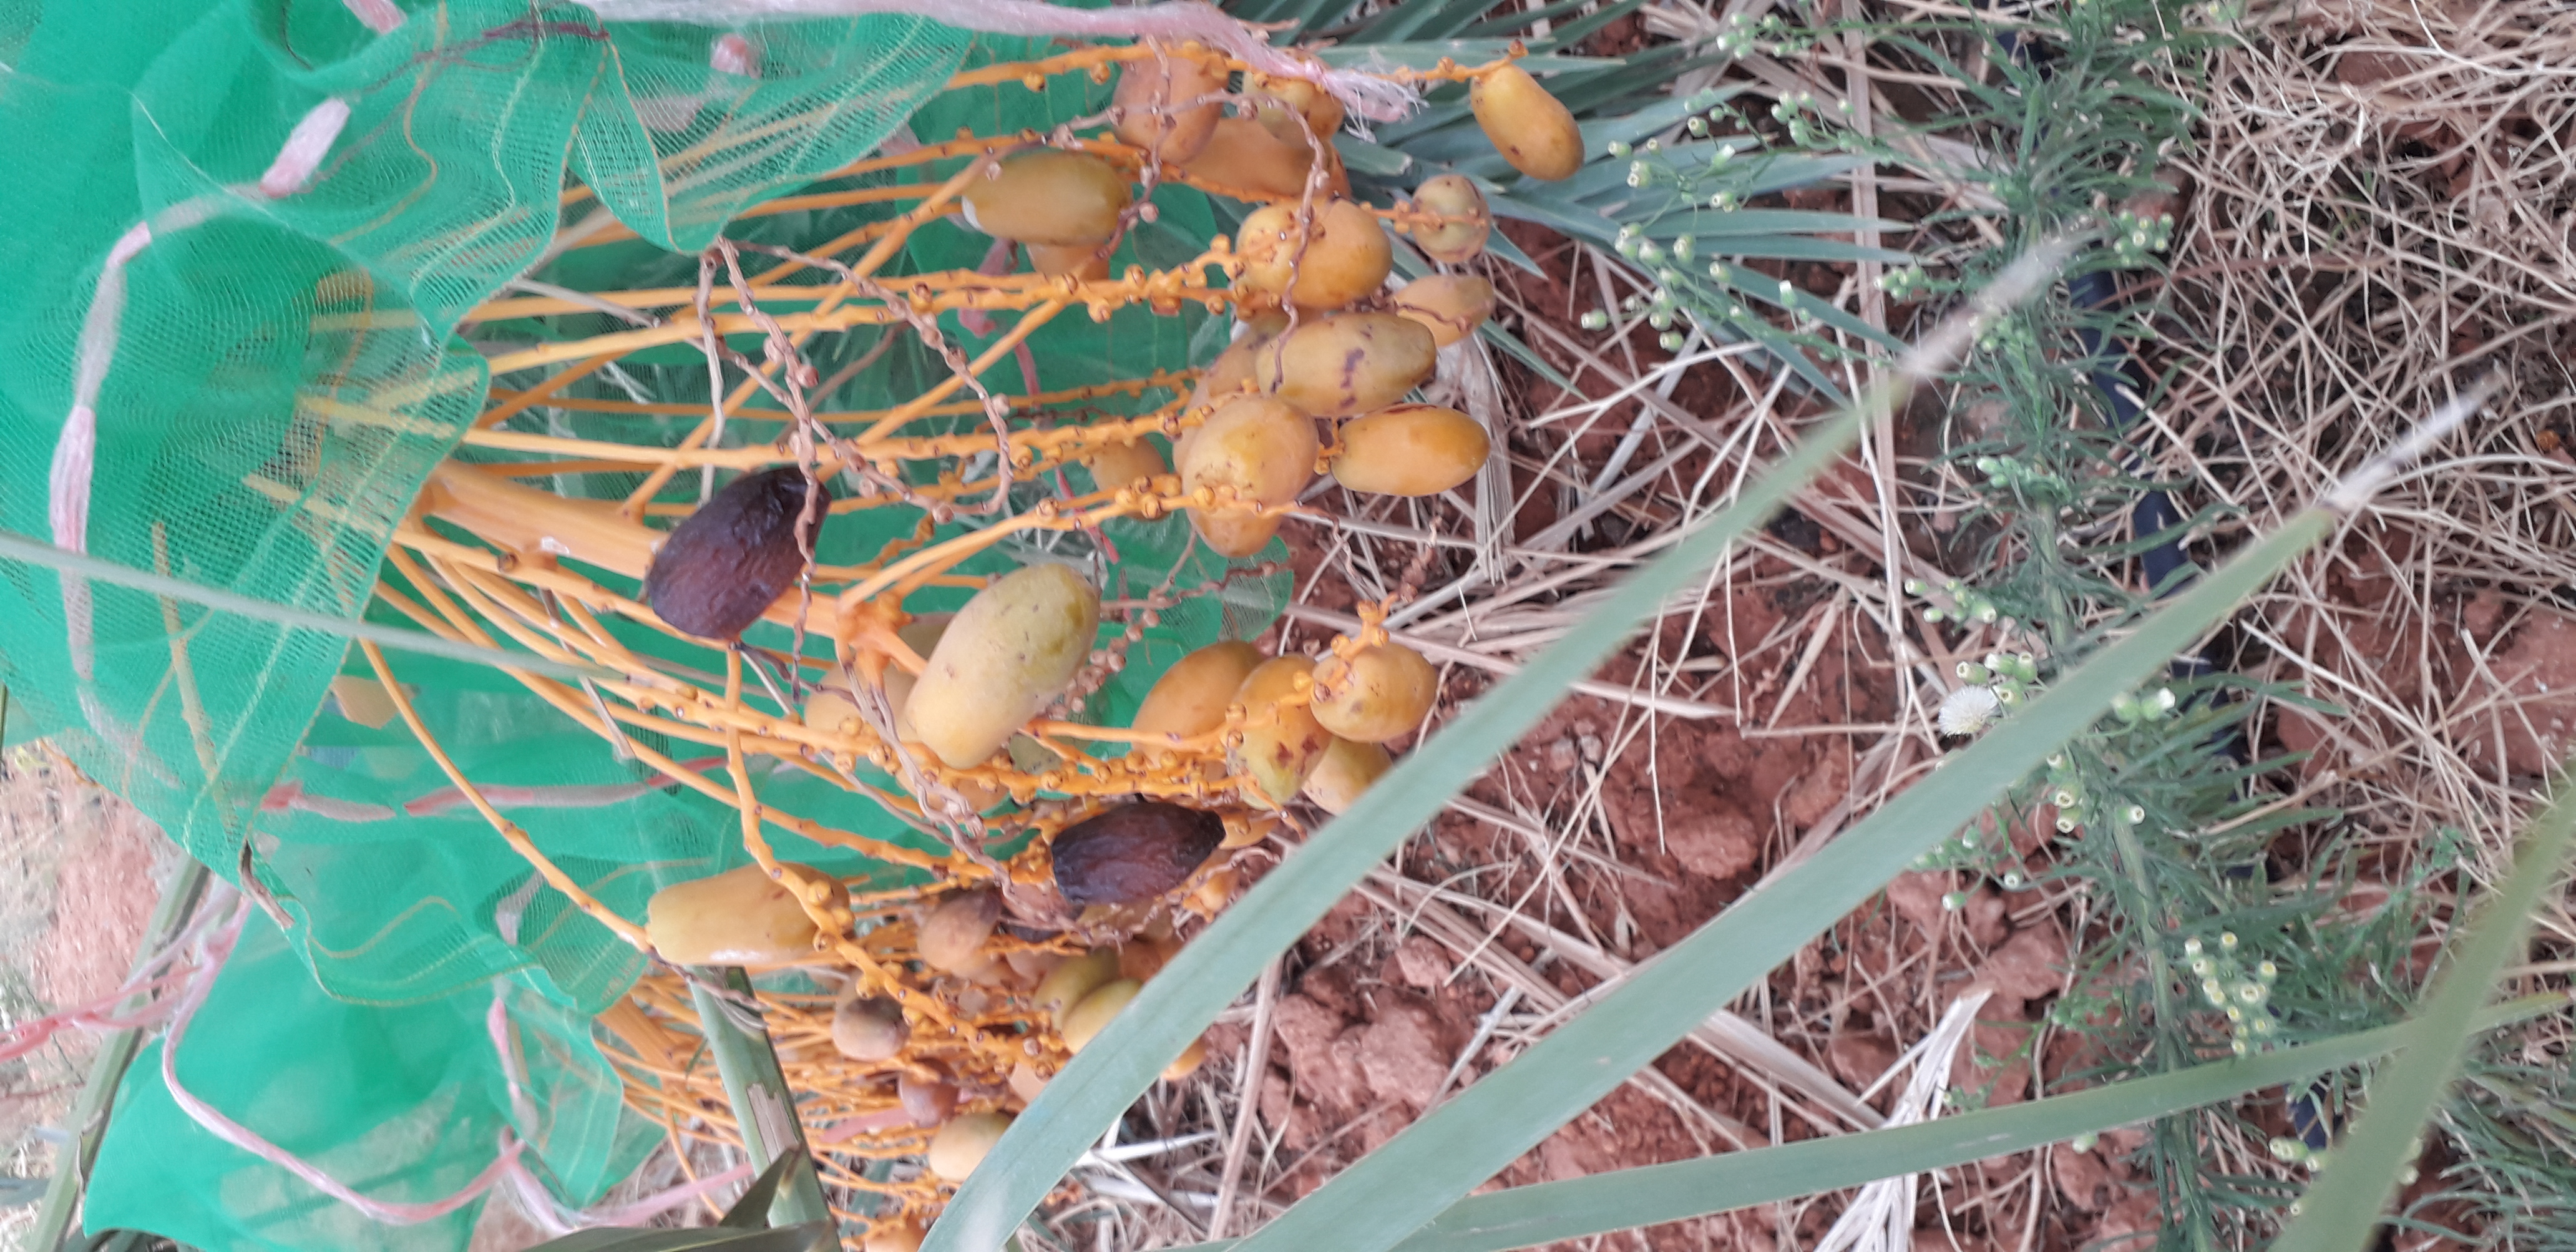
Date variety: Boumajhoul